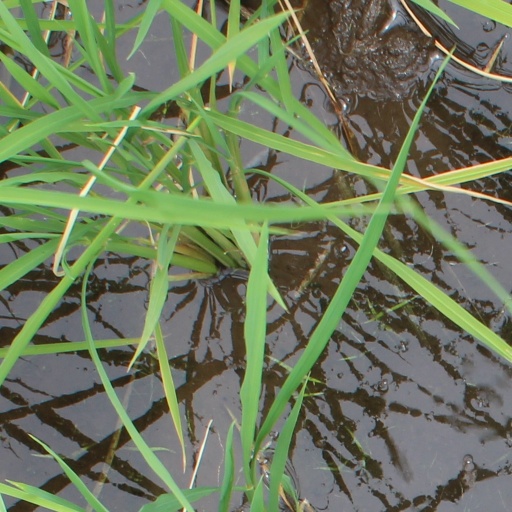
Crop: rice